Makati Central Business District

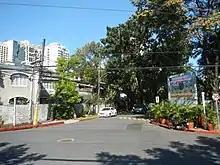
San Lorenzo Village

Barangay San Antonio has a land area of which occupies 3.3% of the city's total land area. Based on the 2010 census of population released by the National Statistics Office, San Antonio has a percentage share of 2.2% or 11,443 versus the city's population with a density of 13 persons per . San Antonio is bounded by Barangay La Paz in the north, Barangays Pio Del Pilar and San Lorenzo in the south, Barangays Sta. Cruz and Bel-Air in the east, and Barangay Palanan in the west. Formerly called Barrio Camachile, it is named after Saint Anthony of Padua, the barrio's patron saint.